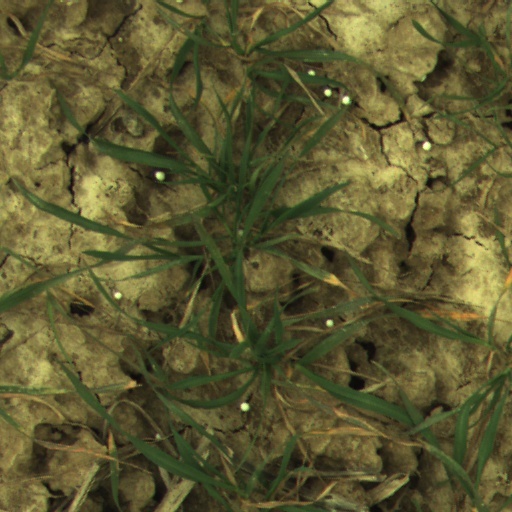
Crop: wheat